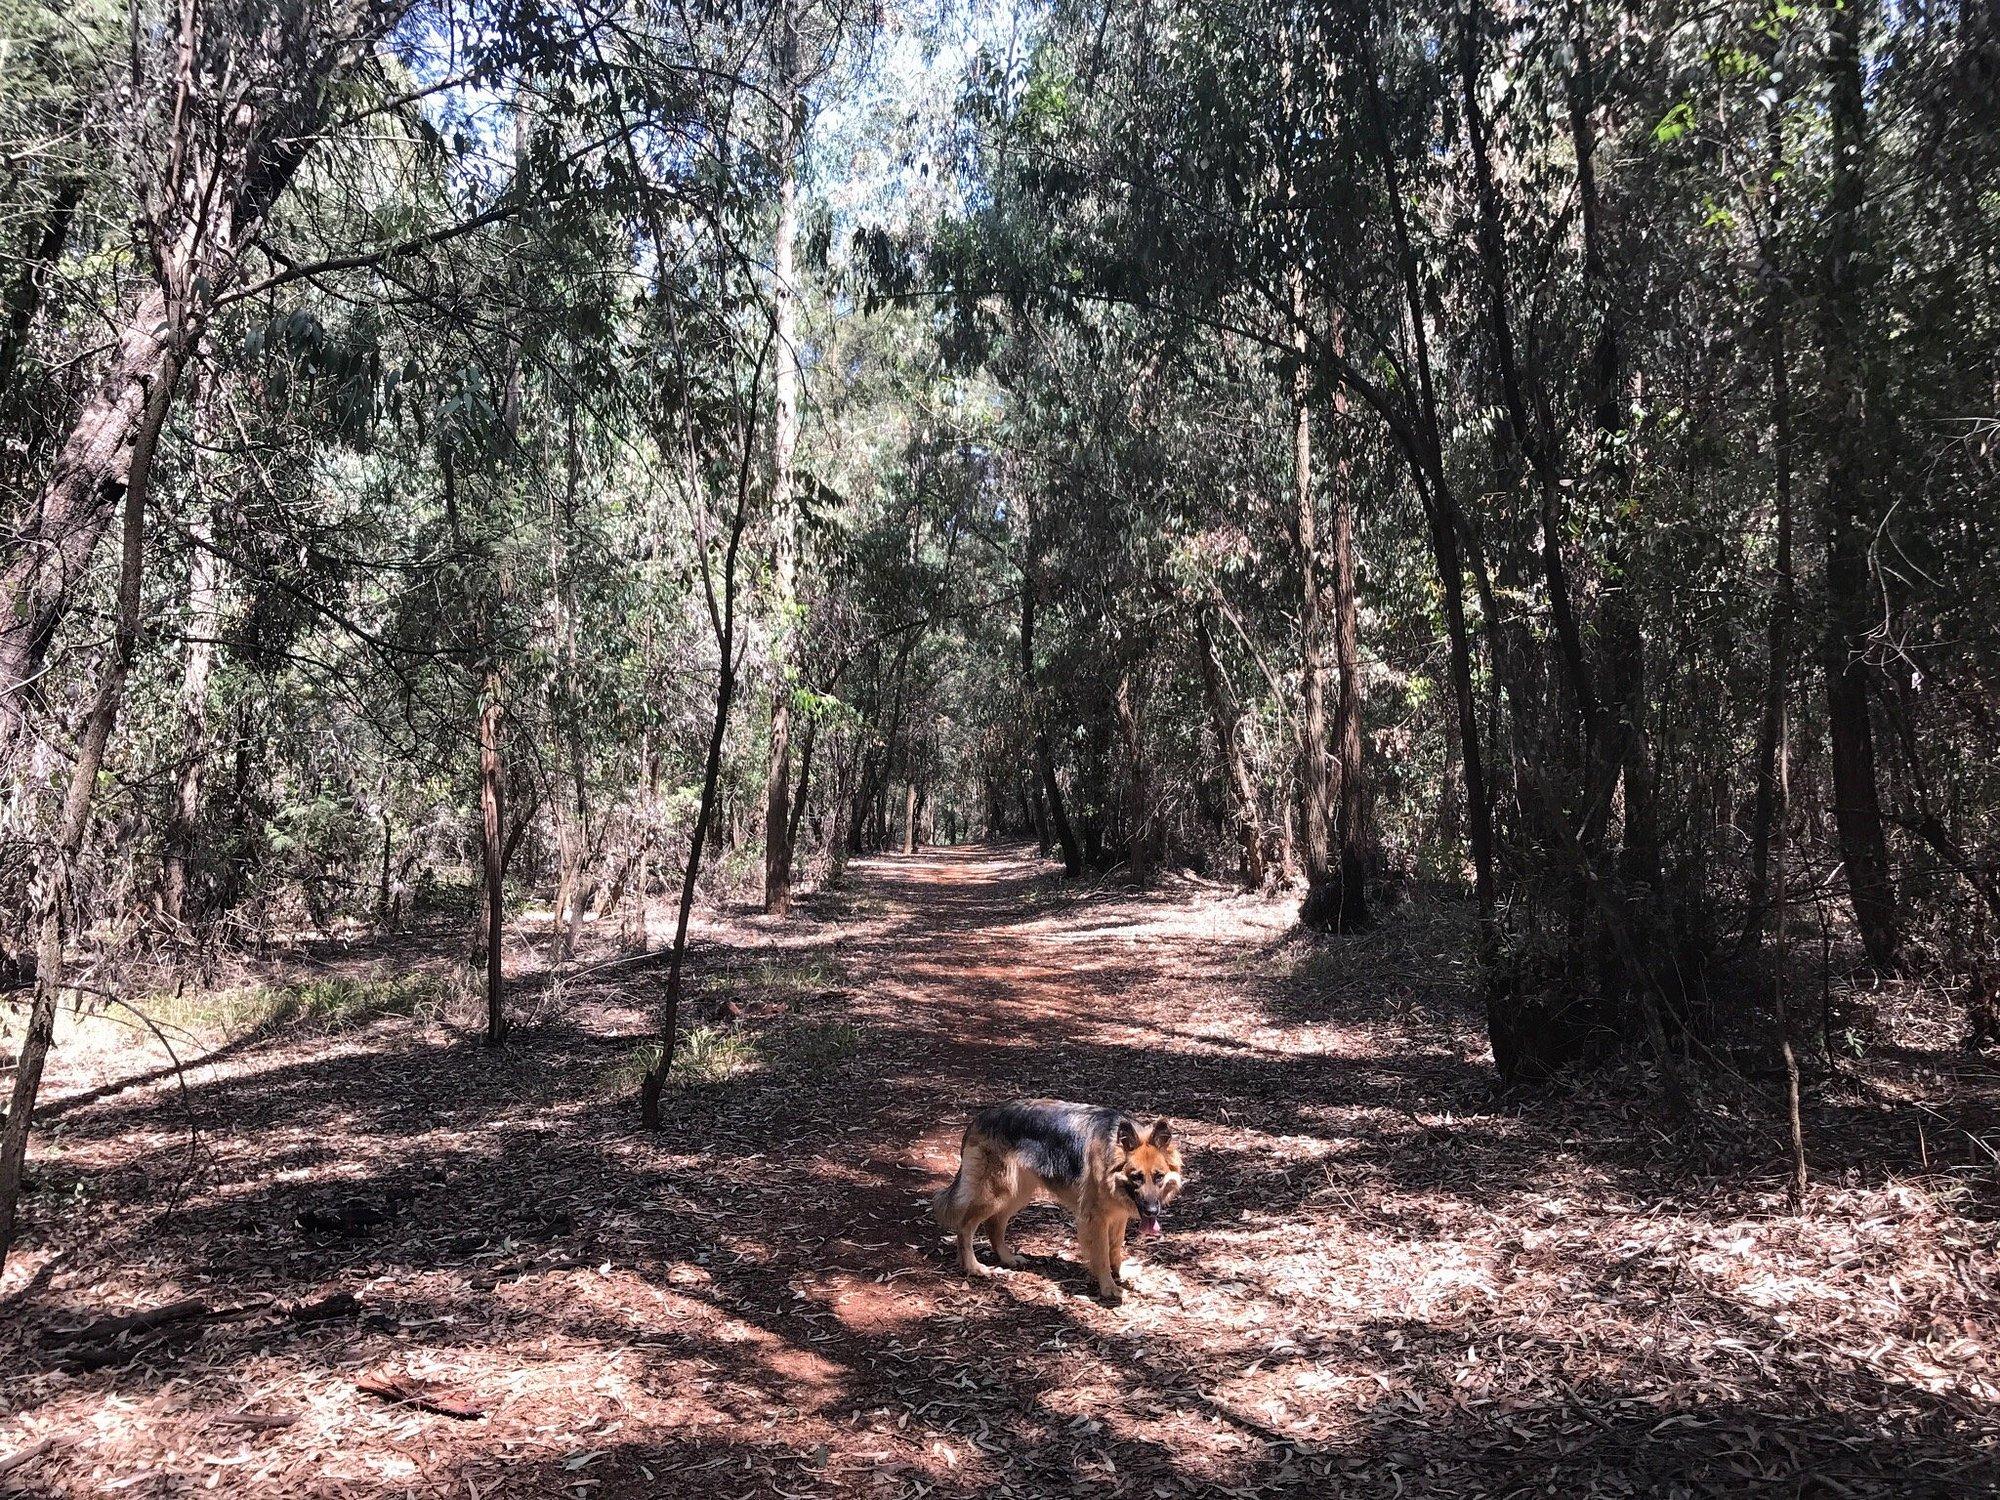
Eneo la msitu lenye miti mingi mirefu na vichaka vingi, ambapo kuna wanyama na ndege wa asili wengi, pia sehemu hii ni muhimu kwa ajili ya binadamu kujipatia mbao, kuni na mkaa kwa ajili ya kuuza.